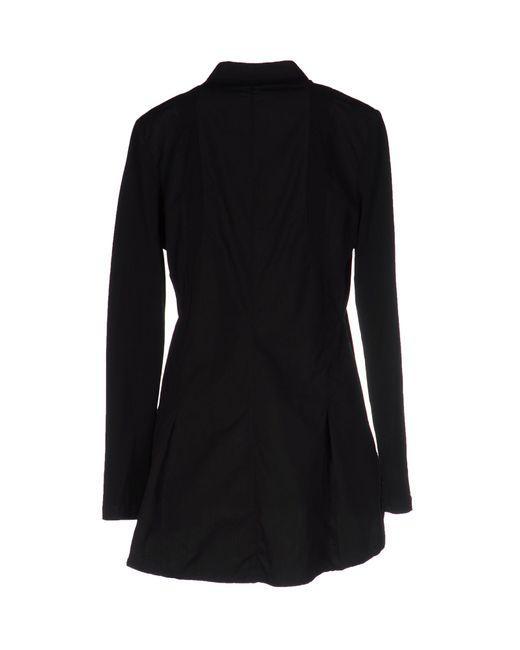
eleganter schwarzer langärmeliger Trenchcoat